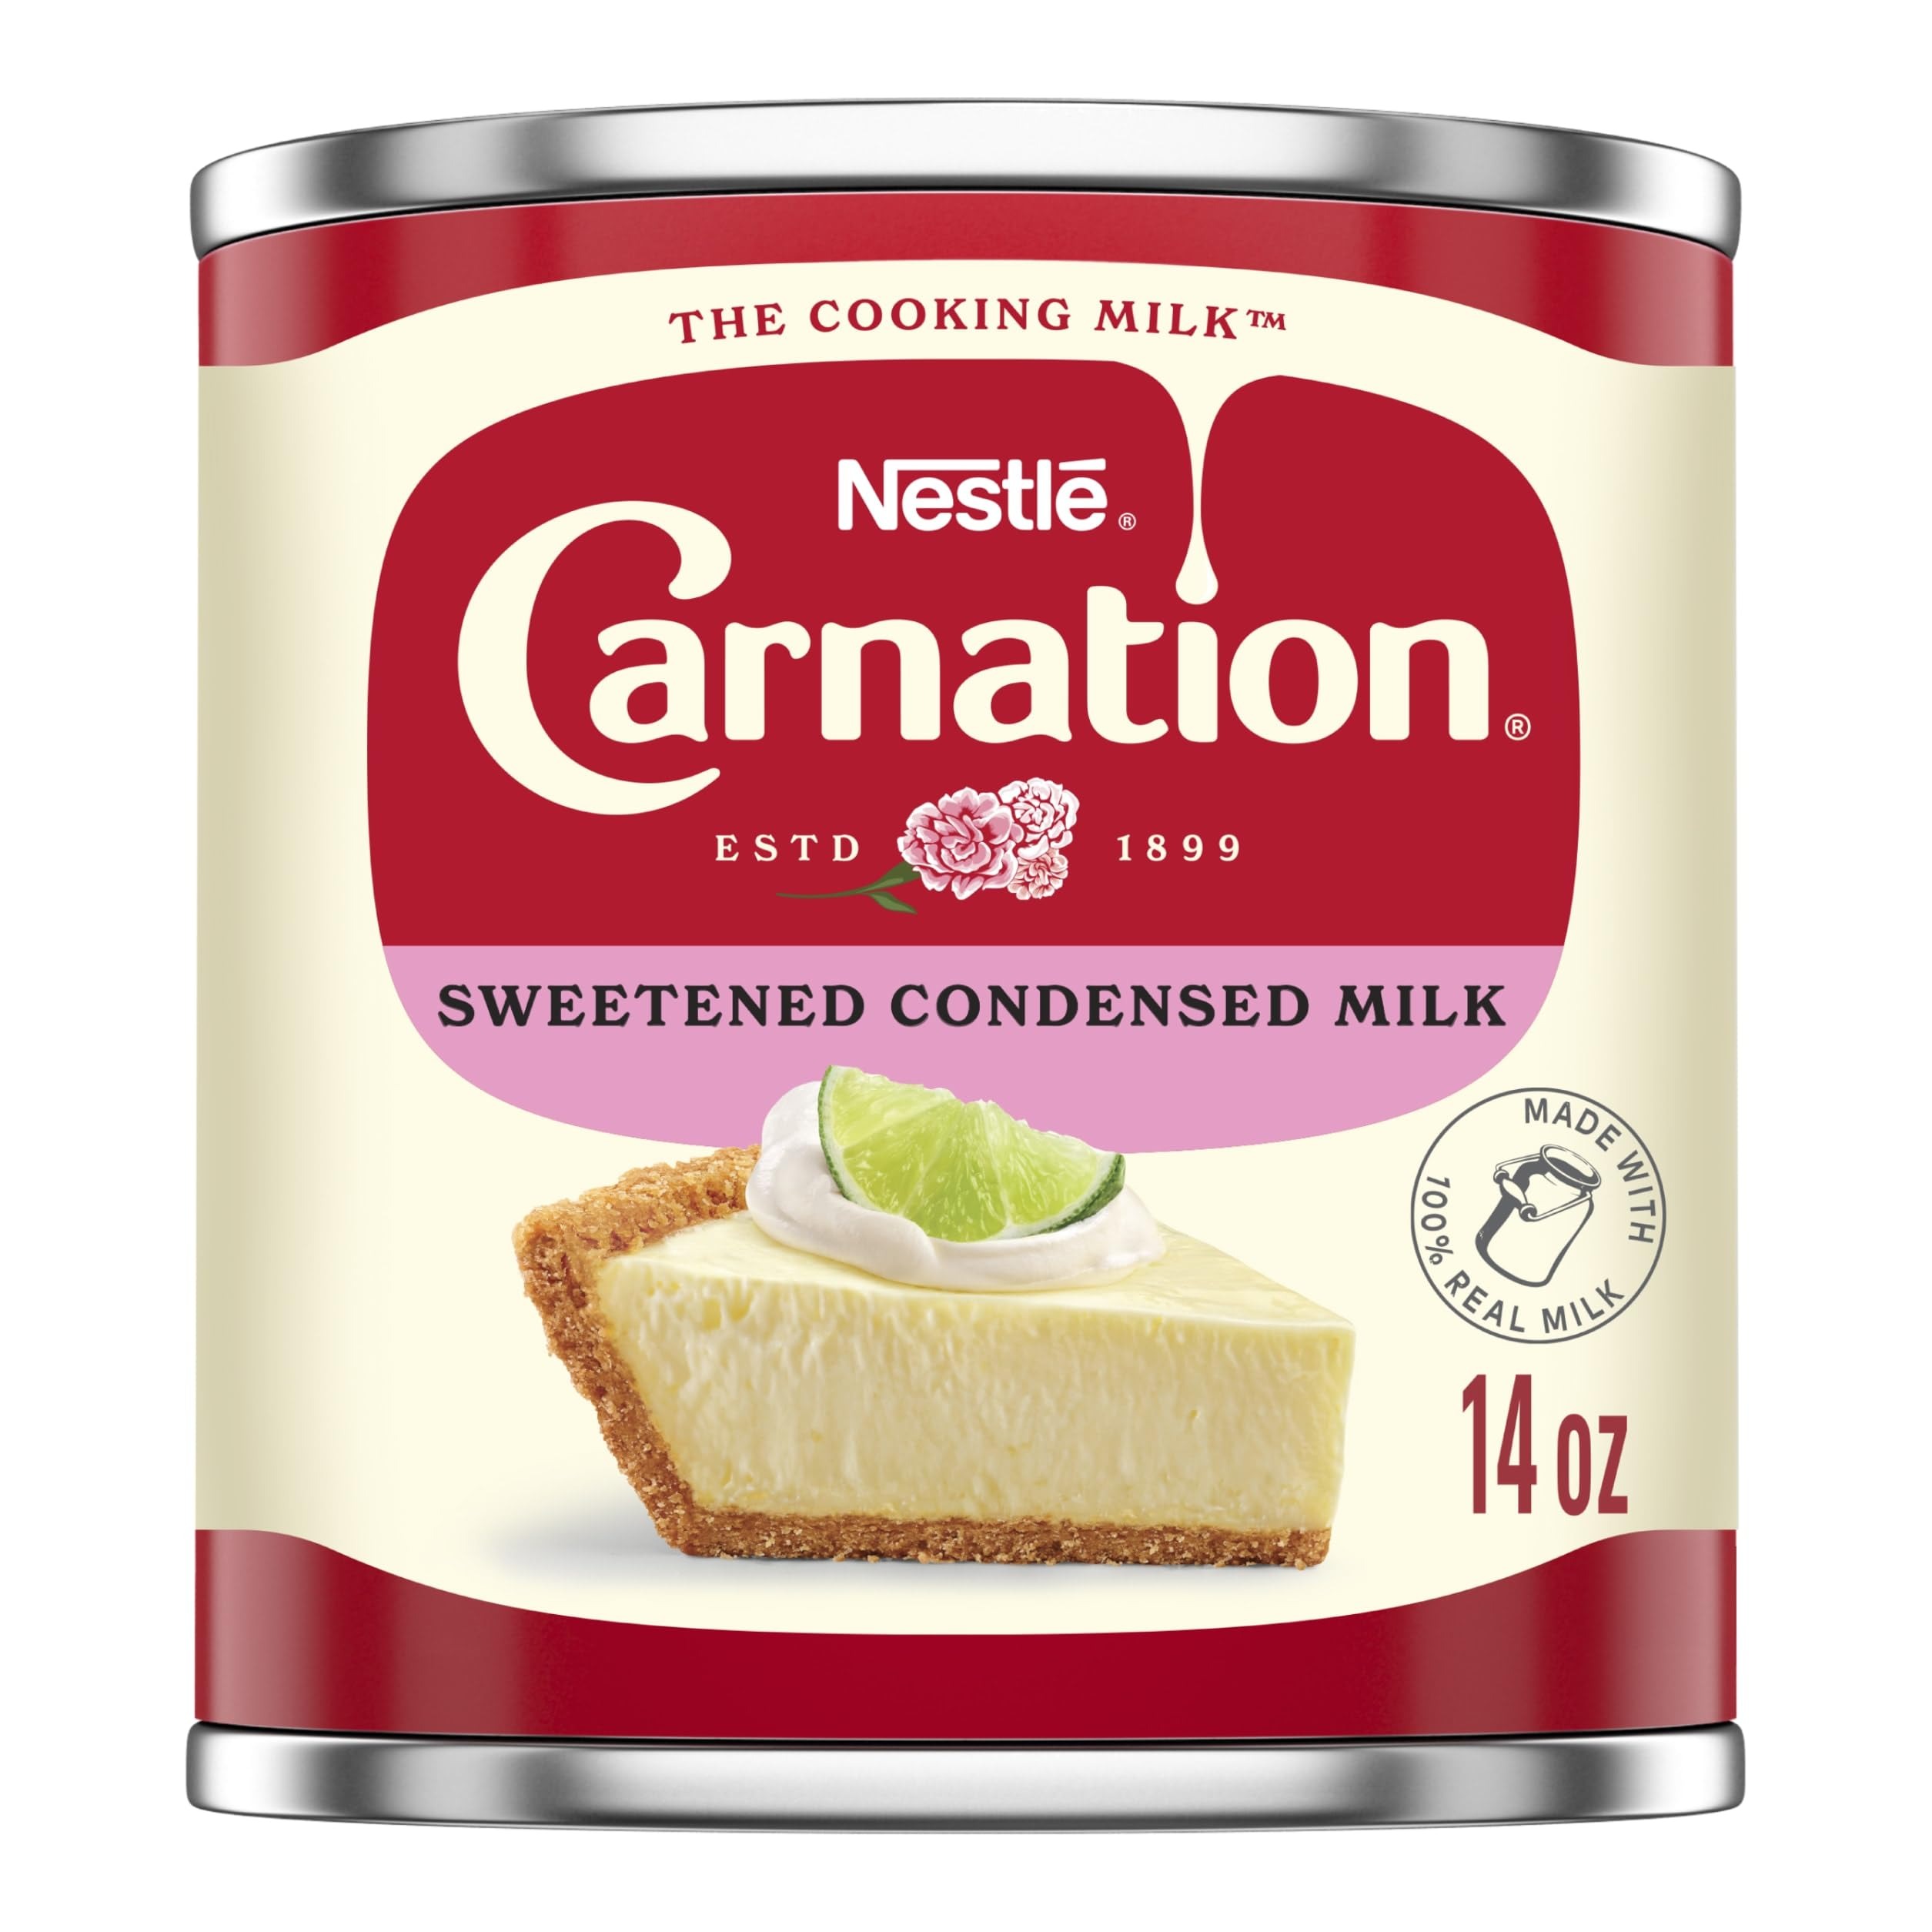
Item Name: Carnation Sweetened Condensed Milk, 14oz
Bullet Point 1: The key to baking rich and decadent recipes that taste their best. SNAP and EBT Eligible item
Bullet Point 2: Made with real milk and sugar to add a creamy sweetness to desserts and baked goods.
Bullet Point 3: Perfect for baking, drizzling over fruit or ice cream, and sweetening beverages.
Value: 14.0
Unit: Ounce

Price: 3.49